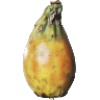
Label: cactus_fruit